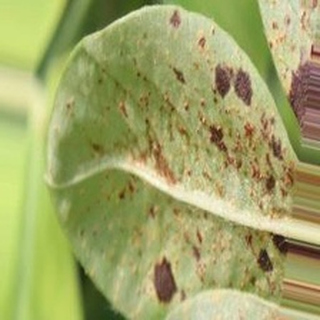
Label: groundnut_rust